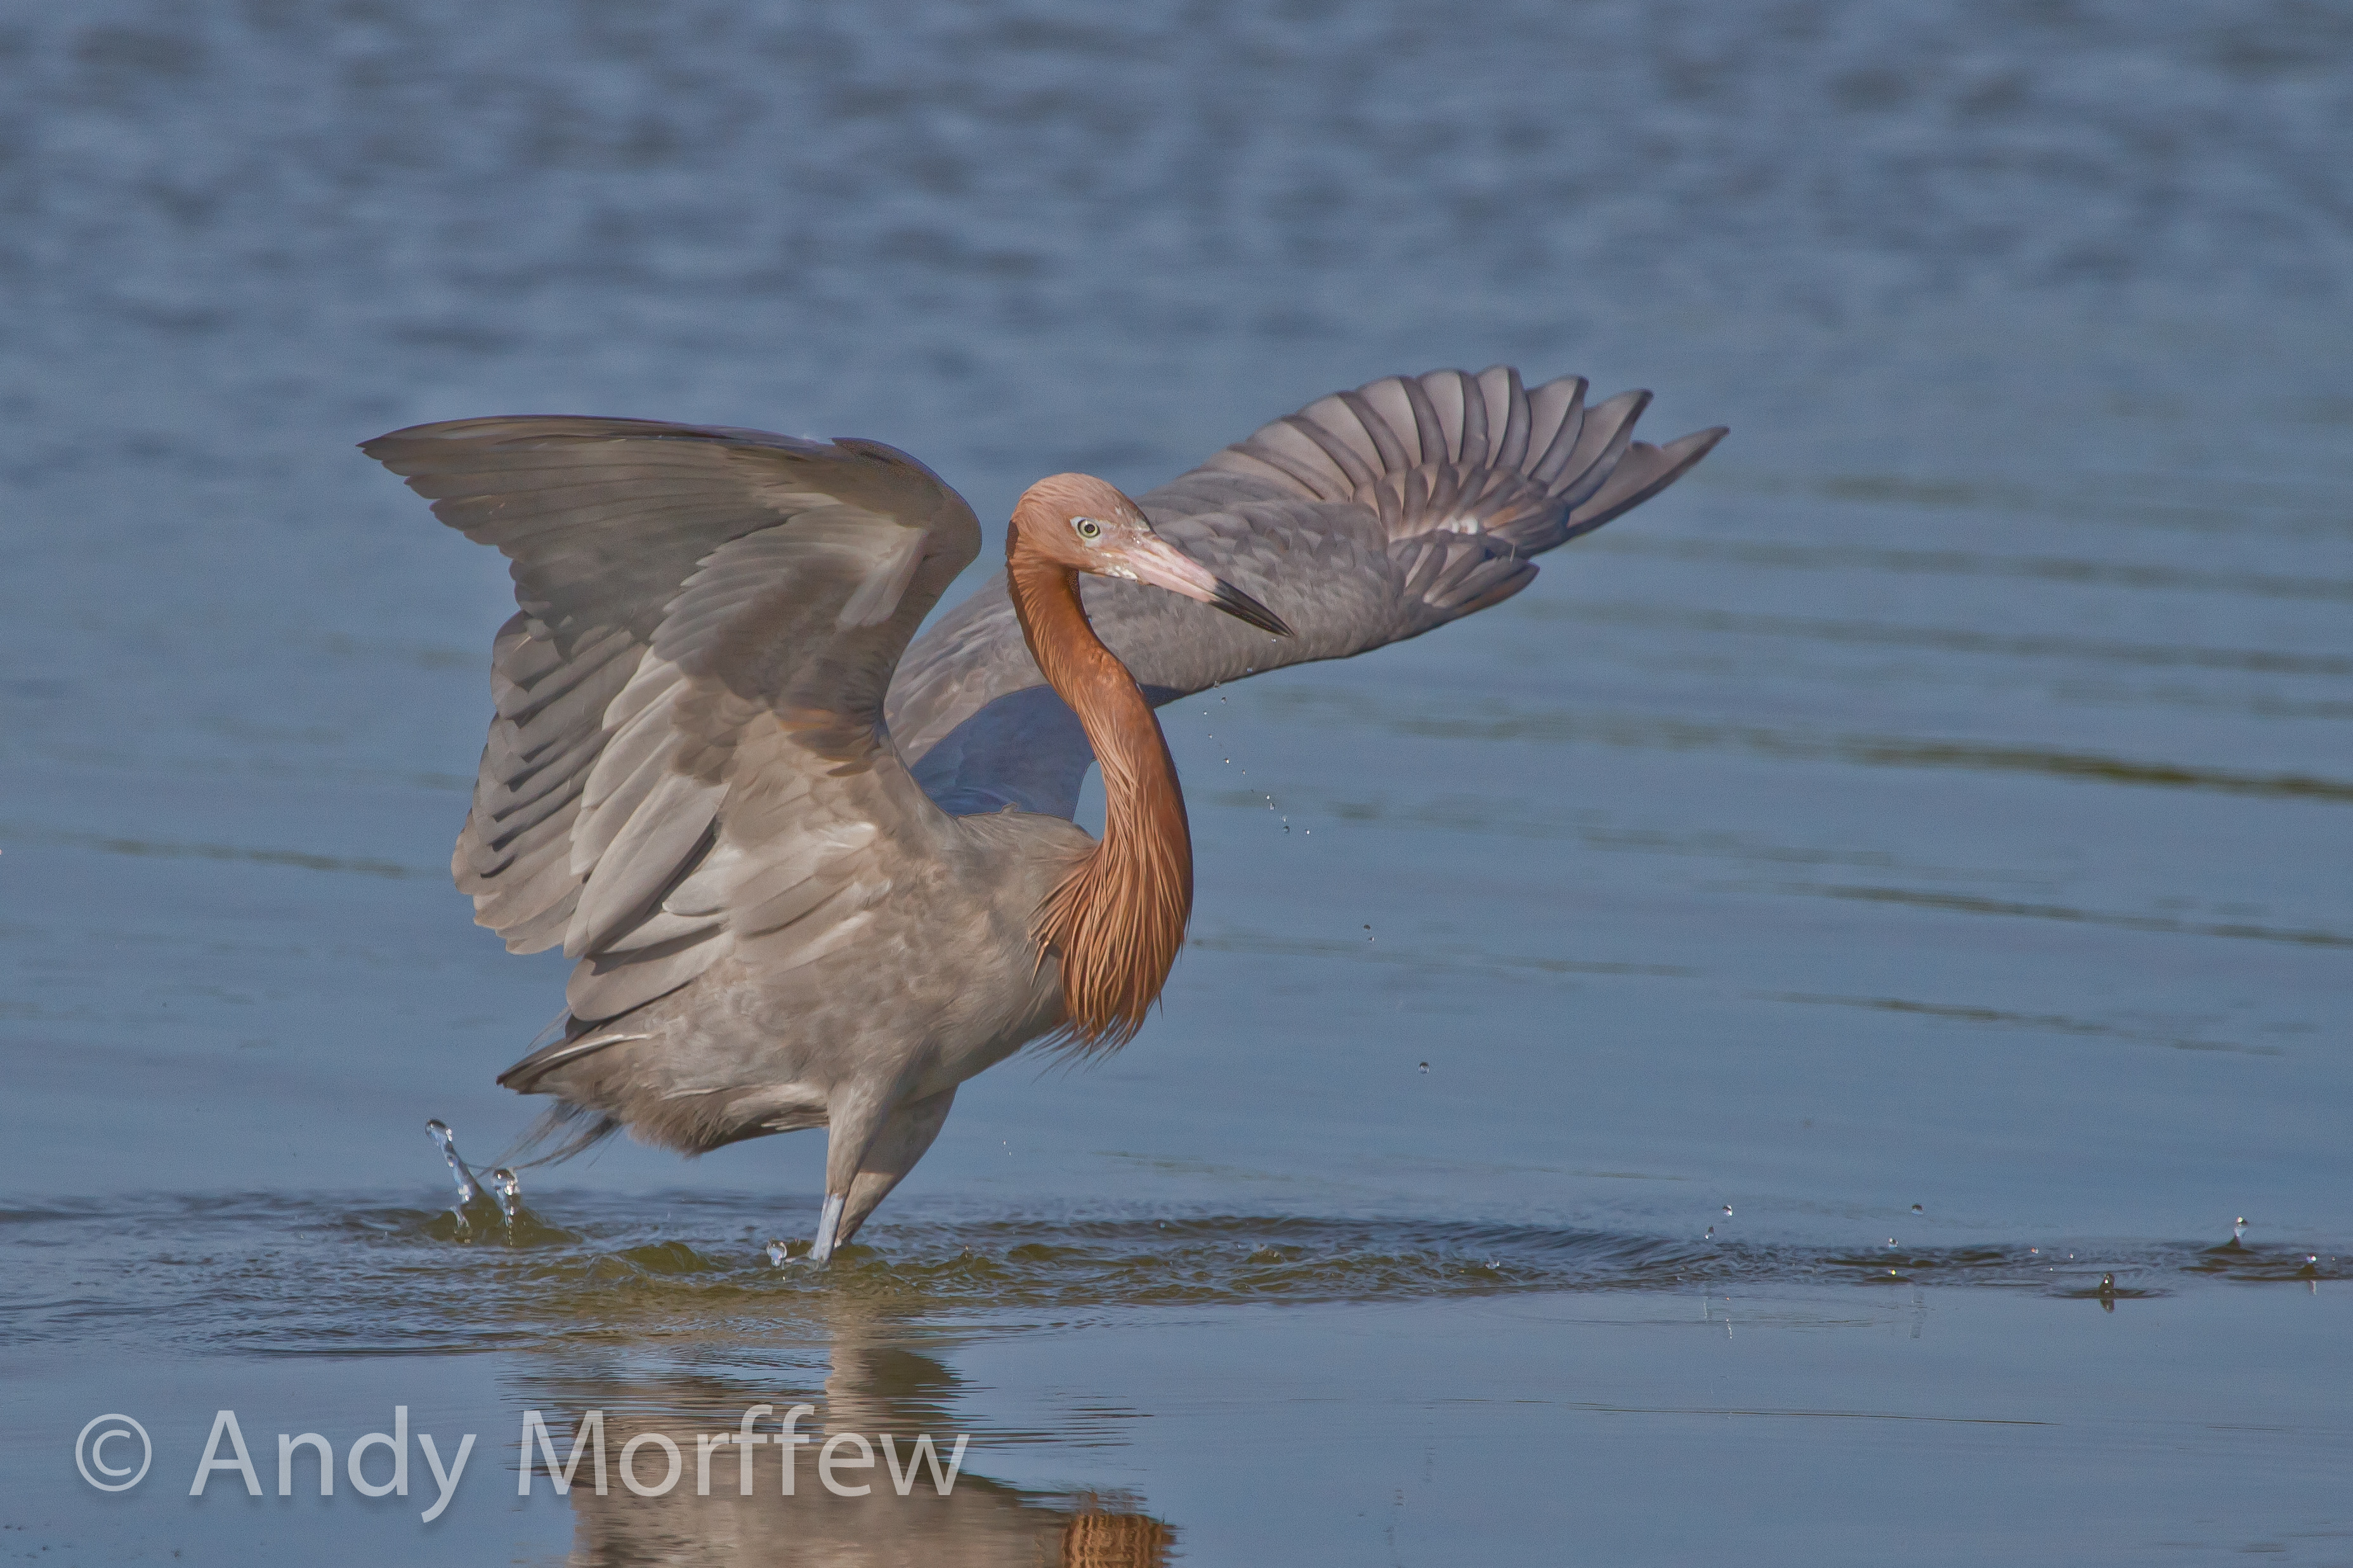
bird, wing, seabird, wildlife, beak, island, fauna, vertebrate, marco, birdperfect, heron, florida, shorebird, andymorffew, morffew, tigertailbeach, reddishegret, avianexcellence, supershot